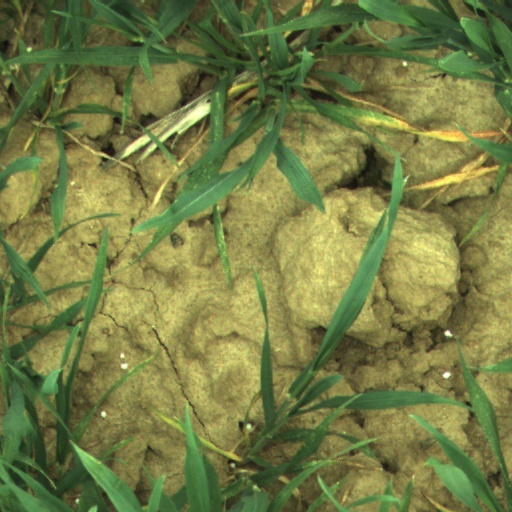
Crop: wheat